Tank transporter

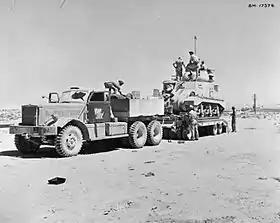
British Army M19 tank transporter, composed of an M20 tractor unit and M9 trailer loading a Grant tank in North Africa

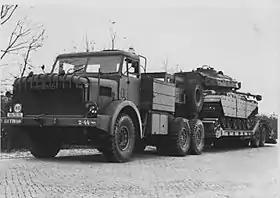
Thornycroft Antar tank transporter

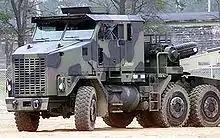
Oshkosh M1070 tractor unit of the Heavy Equipment Transport System heavy equipment and tank transporter system

A tank transporter is a combination of a heavy tractor unit or a ballast tractor and a mating full trailer, hydraulic modular trailer or semi-trailer (typically of the "lowboy" type), used for transporting tanks and other armoured fighting vehicles. Some also function as tank recovery vehicles, the tractors of which may be armoured for protection in combat conditions.